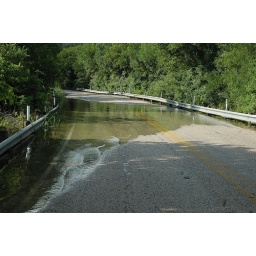
Looking toward the water covering the two tunnel bridge in Cypress Creek Park.Lake Travis level at 700ft above MSL.